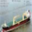
Label: ship